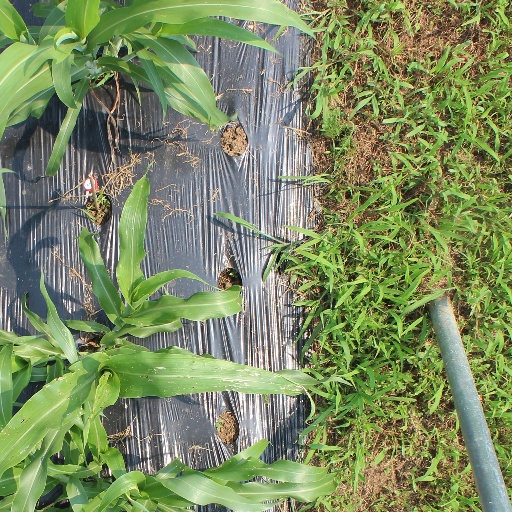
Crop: sorghum